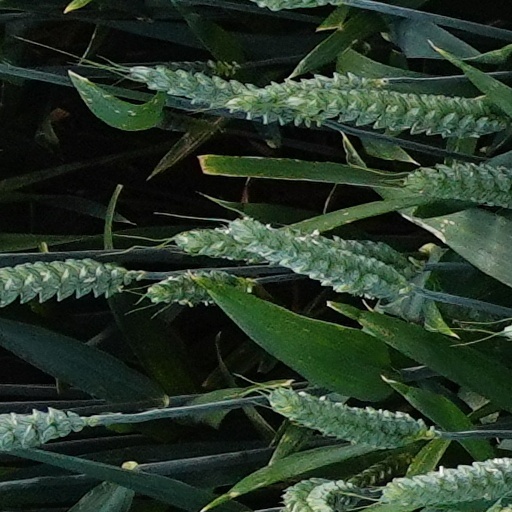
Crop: wheat